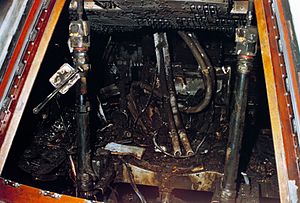
Ilt / Sikkerhed og forholdsregler / Forbrænding og andre farer
Indersiden af Apollo 1-kommandomodulet. Ren O2 ved et højere tryk end normalt, samt en gnist, førte til en brand og tabet af besætningen om bord på fartøjet
Ilt eller oxygen er et grundstof med symbolet O og atomnummeret 8. Det er en del af gruppen af chalkogener i det periodiske system, og er et stærkt reaktivt ikkemetal og et oxidationsmiddel, som nemt danner kemiske forbindelser med de fleste andre grundstoffer. Rangeret efter masse er oxygen det tredje-mest forekommende grundstof i universet, efter brint og helium. Ved almindelig temperatur og tryk danner to iltatomer en kemisk binding og danner iltallotropen dioxygen, der er en farveløs og lugtfri diatomisk gas med den kemiske formel O₂. Diatomisk oxygen udgør 20,8% af Jordens atmosfære. Iltniveauet i atmosfæren er dog på vej nedad på verdensplan, hvilket muligvis skyldes afbrænding af fossile brændstoffer. Ilt er det mest forekommende grundstof i jordskorpen rangeret efter masse, da oxidforbindelser såsom siliciumdioxid udgør næsten halvdelen af skorpens masse.